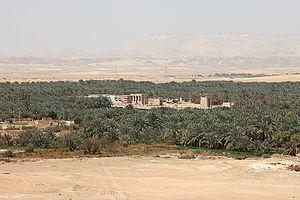
Cet article recense les sites inscrits au patrimoine mondial en Égypte.
L'État pharaonique est l'ensemble des institutions en place en Égypte antique sous le pouvoir royal des pharaons, entre la fin de la Période prédynastique et la conquête du pays par Alexandre le Grand en -332. Durant ces trois millénaires, le pays a connu une organisation et des administrations cohérentes. Tirant sa légitimité des dieux, le pharaon est l'État à lui seul et en assure les fonctions essentielles. Il est l'administrateur principal du pays, le chef des armées, le seul législateur, le premier magistrat et le prêtre suprême. Il lui revient de choisir seul la politique à mener. Cependant, il délègue l'exécution de ses décisions à une cohorte de scribes, de conseillers et de fonctionnaires. Pour cela, il s'appuie sur une administration chapeautée par un ou plusieurs vizirs et divisée en diverses sections dont le Trésor, le Grenier, les Archives et les Travaux royaux. Au niveau local, le pays est découpé en provinces appelées nomes. Chacune d'elles est dirigée par un fonctionnaire désigné par le roi, le nomarque. À l'intérieur de ces nomes, des districts, des villes et villages sont eux aussi administrés par des représentants royaux.